Christa McAuliffe

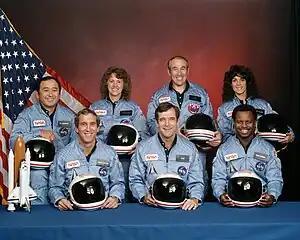
"Challenger" crew from left to right: (front row) Michael J. Smith, Dick Scobee, Ronald McNair; (back row) Ellison Onizuka, Christa McAuliffe, Gregory Jarvis, and Judith Resnik

On July 1, 1985, McAuliffe was announced as one of the 10 finalists, and on July 7 she traveled to Johnson Space Center for a week of thorough medical examinations and briefings about space flight. The finalists were interviewed by an evaluation committee composed of senior NASA officials, and the committee made recommendations to NASA Administrator James M. Beggs for the primary and backup candidates for the Teacher in Space Project. On July 19, 1985, Vice President George H. W. Bush announced that McAuliffe had been selected for the position. Another teacher, Barbara Morgan, served as her backup. According to Mark Travis of the "Concord Monitor", it was McAuliffe's manner that set her apart from the other candidates. NASA official Alan Ladwig said "she had an infectious enthusiasm", and NASA psychiatrist Terrence McGuire told "New Woman" magazine that "she was the most broad-based, best-balanced person of the 10."